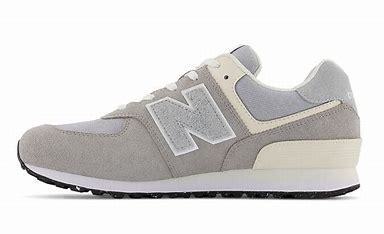
Brand: New
Model: Balance GC574